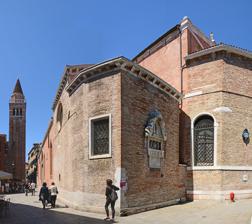
Building: San Polo (church)
Country: Italy
Year built: 1362
Church of San Polo Southern side with bell tower Religion Affiliation Roman Catholic Province Venice Location Location Venice , Italy Shown within Venice Show map of Venice San Polo (church) (Italy) Show map of Italy Geographic coordinates 45°26′13.4″N 12°19′47.0″E / 45.437056°N 12.329722°E / 45.437056; 12.329722 Architecture Type Church Style Gothic Completed 15th century The Chiesa di San Polo is a Catholic church in Venice , dedicated to the Apostle Paul . It gives its name to the San Polo sestiere of the city. Exterior The current Gothic church dates from the 15th century, but a church has stood on the site since the 9th century and the south doorway, possibly by Bartolomeo Bon , survives from this church. The campanile , standing detached from the church, was built in 1362. The Gothic gate on the Salita San Polo . the apse Lion (left), twelfth century, base of campanile Lion (right), twelfth century, base of campanile Interior The interior has a ship's keel roof and was restored in 1804 by Davide Rossi . On the left wall near the entrance is a Last Supper by Jacopo Tintoretto , while the first altarpiece on the left, is attributed to his studio.  Other walls have canvases by Paolo Piazza ( St Silvester baptizes Emperor Constantine and St Paul Preaching ; by Jacopo Guarana ( Sacred Heart ). The altar of the absidal chapel on the left has a Marriage of the Virgin by Paolo Veronese . The presbytery has canvases by Palma il Giovane including St Peter and the Keys , the St Paul at Tarsus , and a Temptation of St Anthony Abbot ). Next to the altar are two bronze statues by Alessandro Vittoria : St Paul and St Anthony Abbot . Among the ceiling paintings are a Glory of Angels and Resurrection by Giandomenico Tiepolo . His father, Giambattista is thought to be the author of Virgin appears to St John Nepomuk , commissioned by the King of Poland, August III . View of nave The Virgin appears to St John of Nepomuk by Giambattista Tiepolo Oratory of the Crucifix Oratory of the Crucifix - general view Glory of the Angels by Giandomenico Tiepol Saints Helena and Macarius by Giandomenico Tiepolo St. Philip Neri by Giandomenico Tiepolo Martyrdom of St John of Nepomuk by Giandomenico Tiepolo St Vincent Ferreri preaches to the crowd VIA CRUCIS by Giandomenico Tiepolo Jesus is sentenced to death Jesus carries his cross Jesus falls the first time Jesus meets his mother Simon of Cyrene helps Jesus carry the cross Veronica wipes the face of Jesus Jesus falls the second time Jesus meets the women of Jerusalem who weep Jesus falls the third time Jesus is stripped of his garments Jesus is nailed to the cross Jesus dies on the cross Jesus down from the cross and his body is returned to his mother Entombment of Christ Other Works of Art in Church Giambattista Tiepolo ( Virgin appearing to a Saint on the north wall of the nave) Gian Domenico Tiepolo ( Stations of the Cross , Glory of Angels and Resurrection in the Oratory of the Crucifix) Veronese ( Marriage of the Virgin in the north apse chapel ) External links San Polo, Venice Adrian Fletcher's Paradoxplace Venice Pages – San Polo (photos) Authority control databases International VIAF National United States